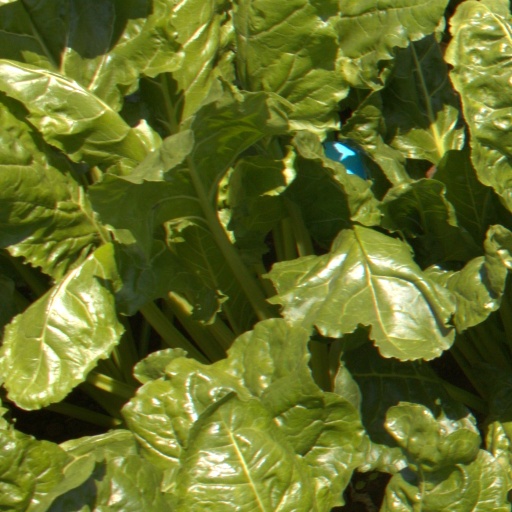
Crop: sugar beet